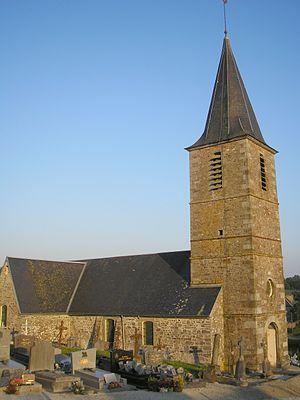
Saint-Martin-Don (Normandie, France). L'église Saint-Martin.
Saint-Martin-Don est une ancienne commune française, située dans le département du Calvados en région Normandie, devenue le 1ᵉʳ janvier 2016 une commune déléguée au sein de la commune nouvelle de Souleuvre-en-Bocage.